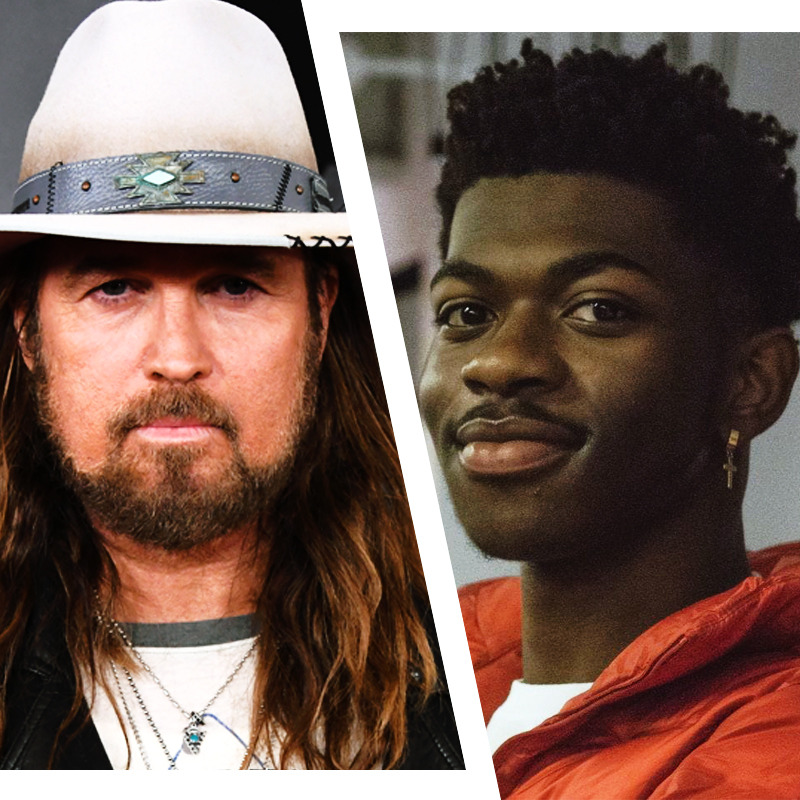
Gender: men